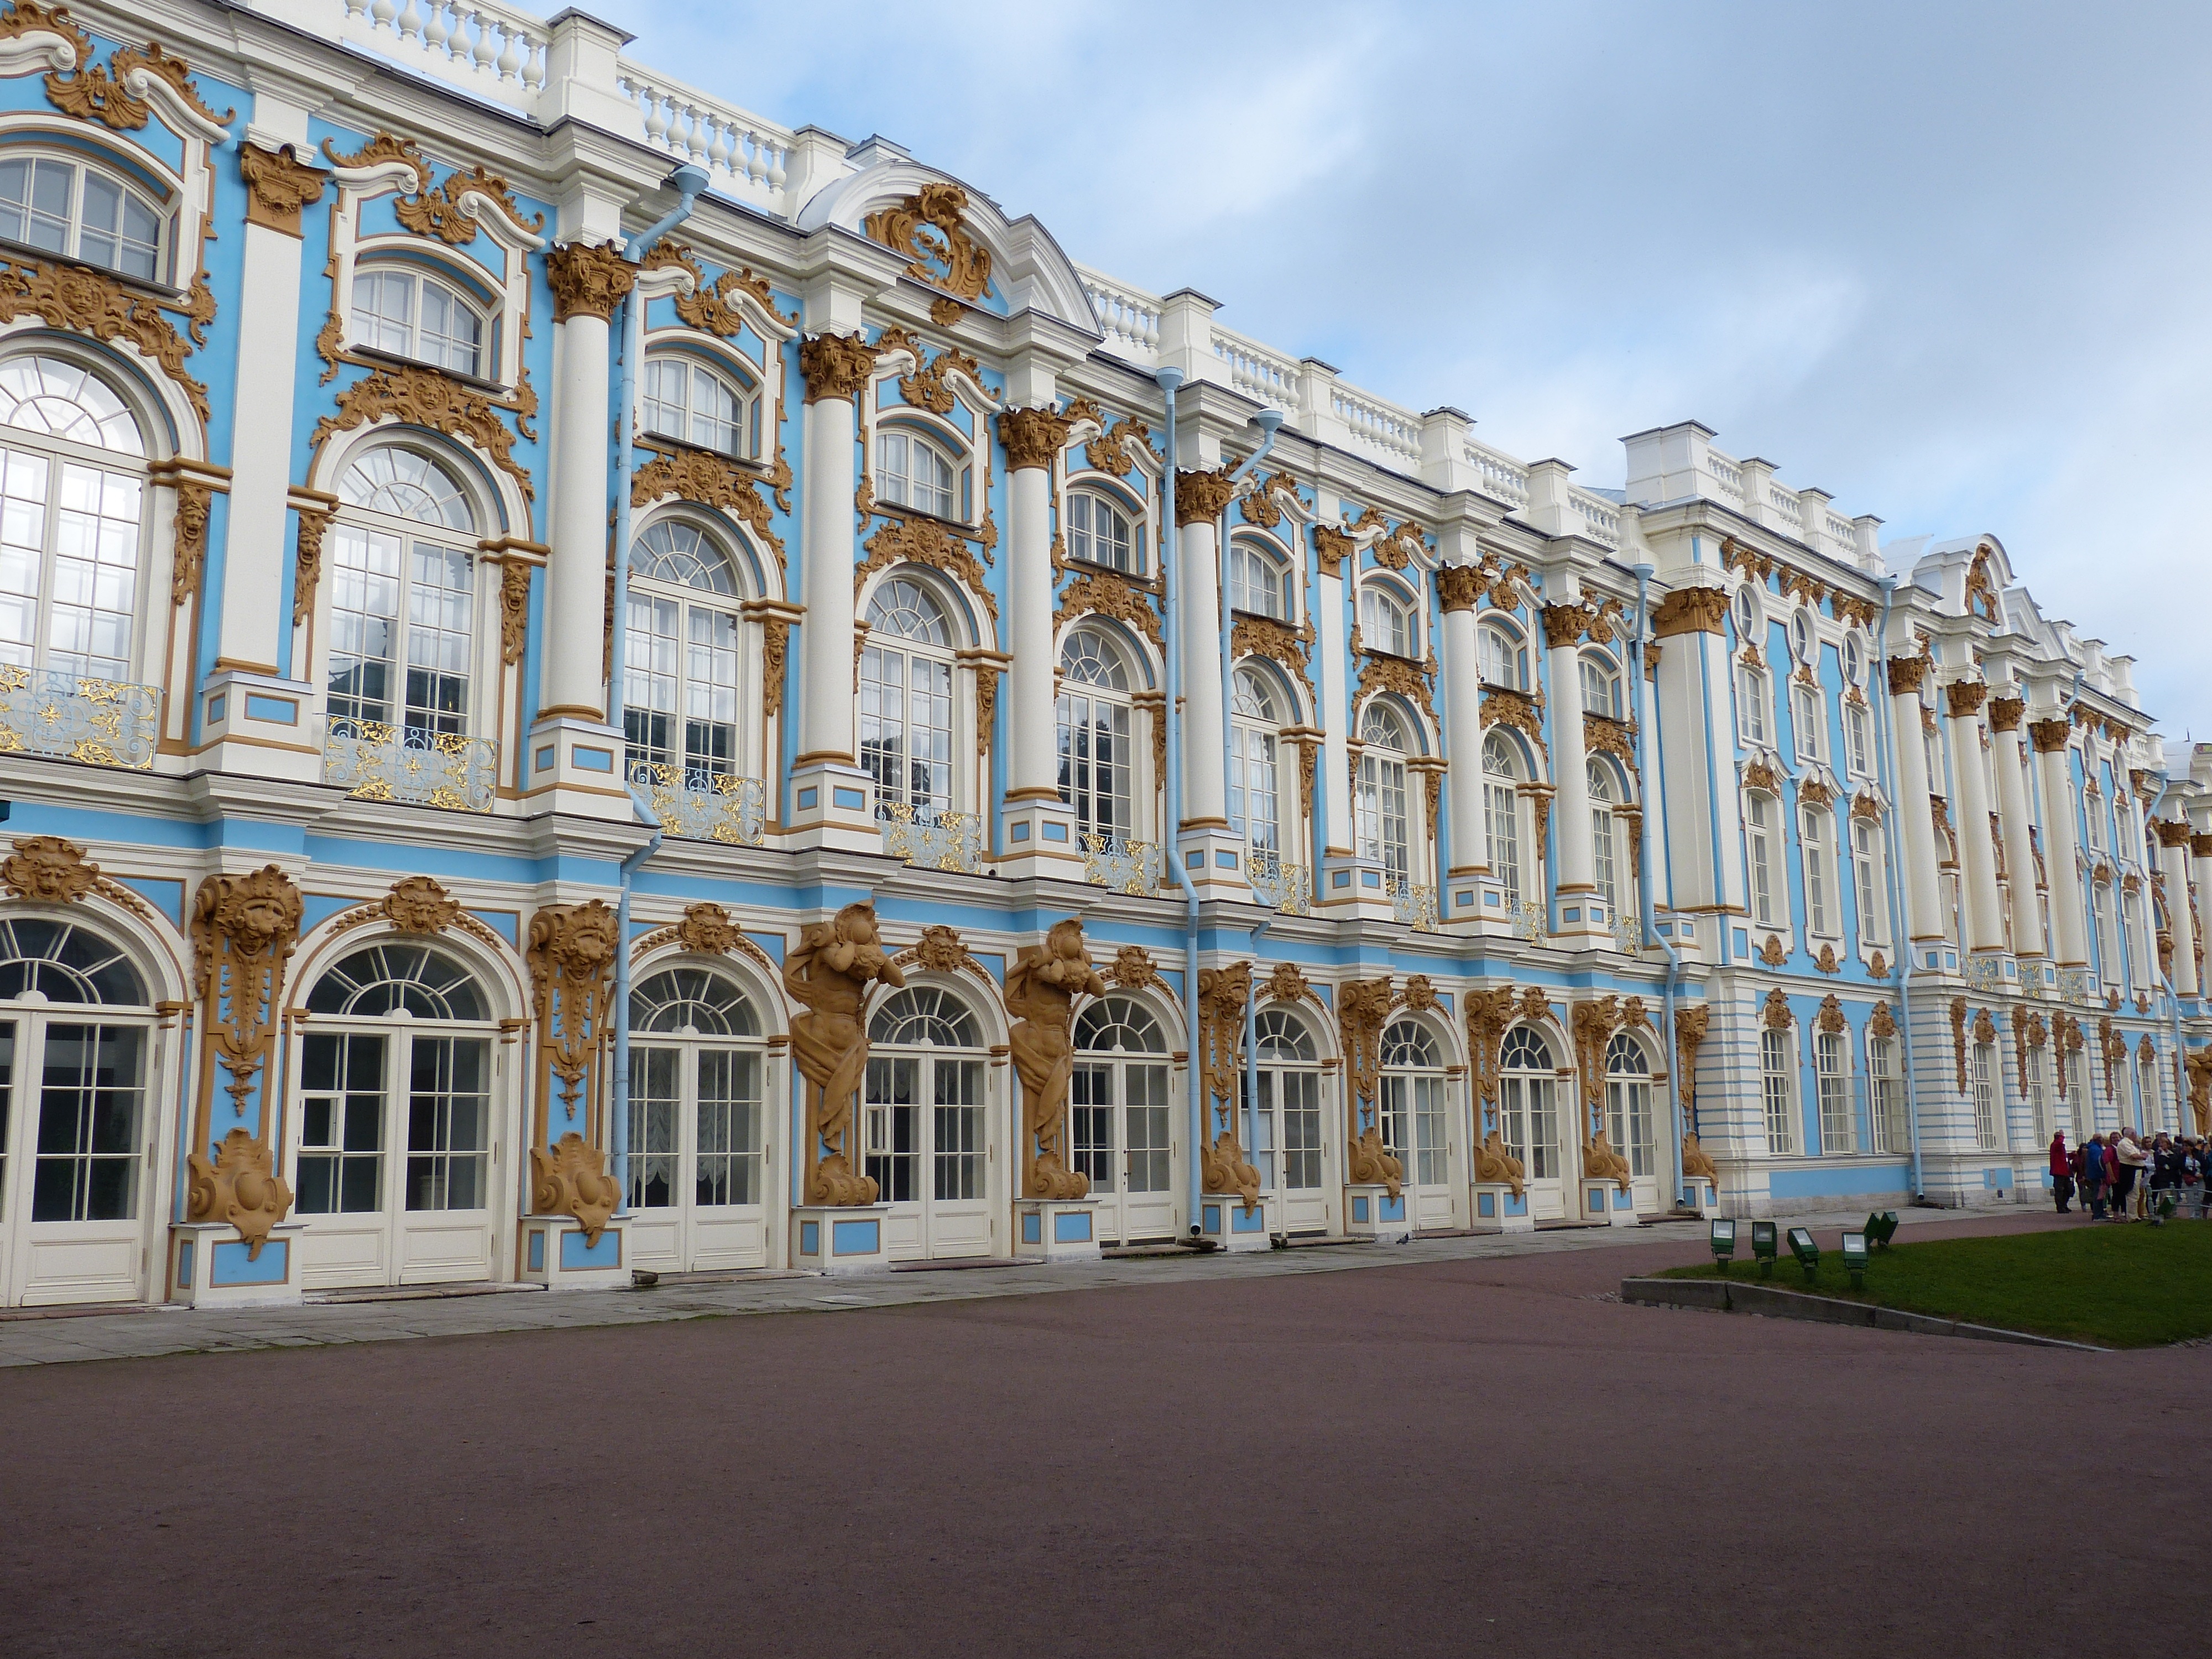
architecture, building, palace, plaza, landmark, facade, tourism, estate, russia, historically, st petersburg, catherine's palace, classical architecture